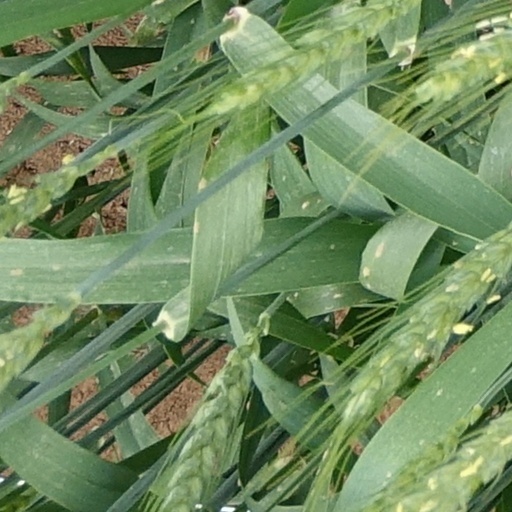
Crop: wheat